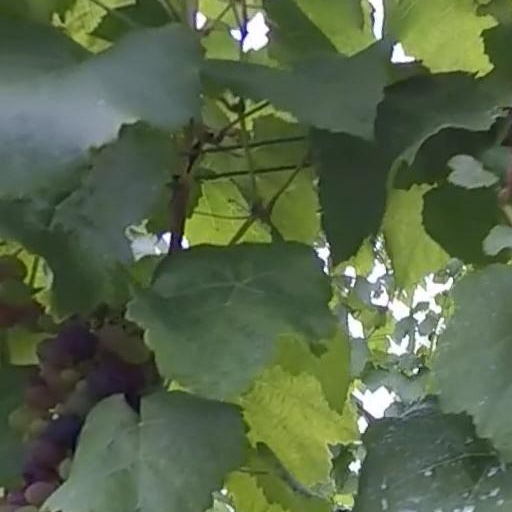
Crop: grape